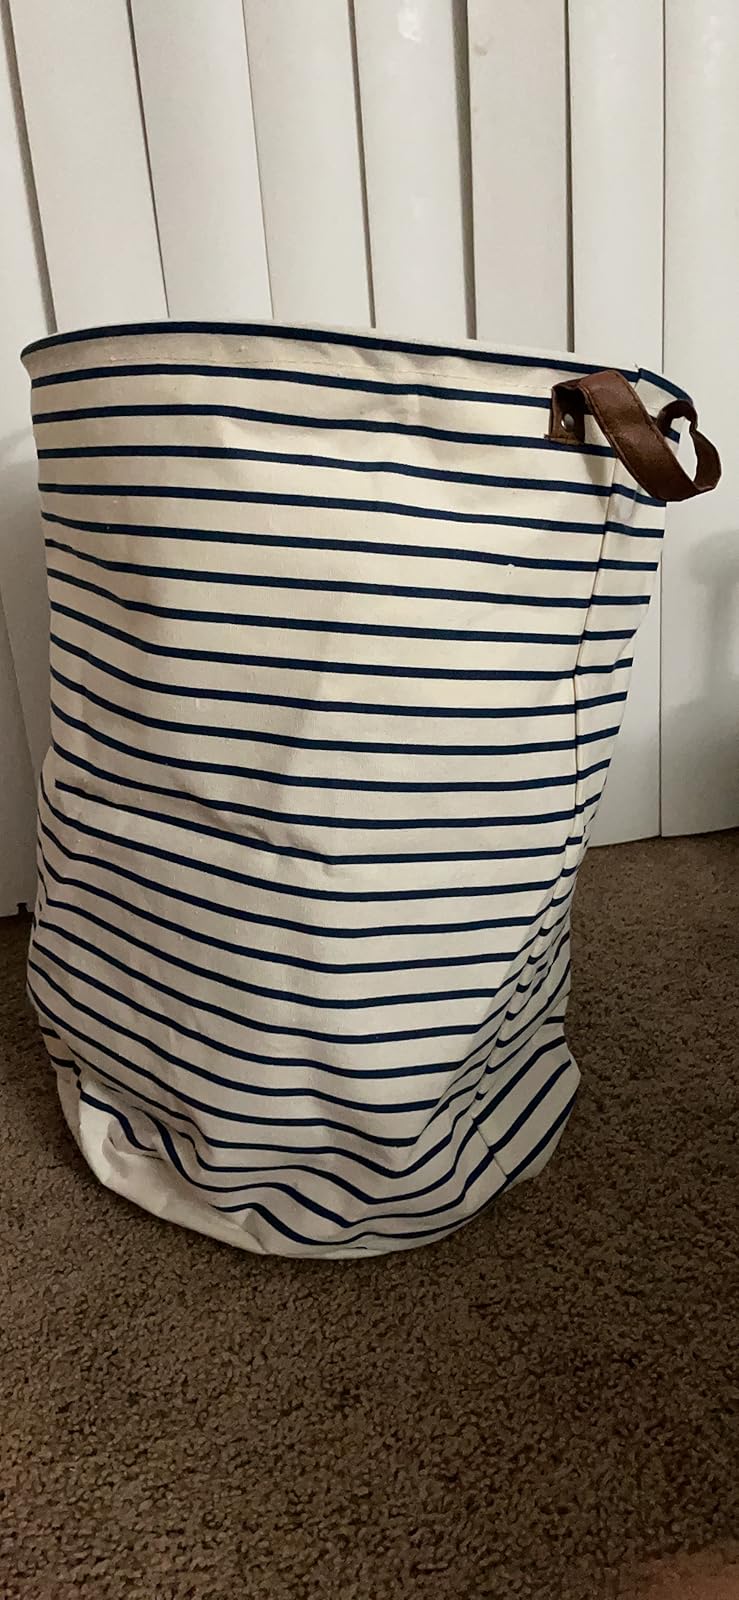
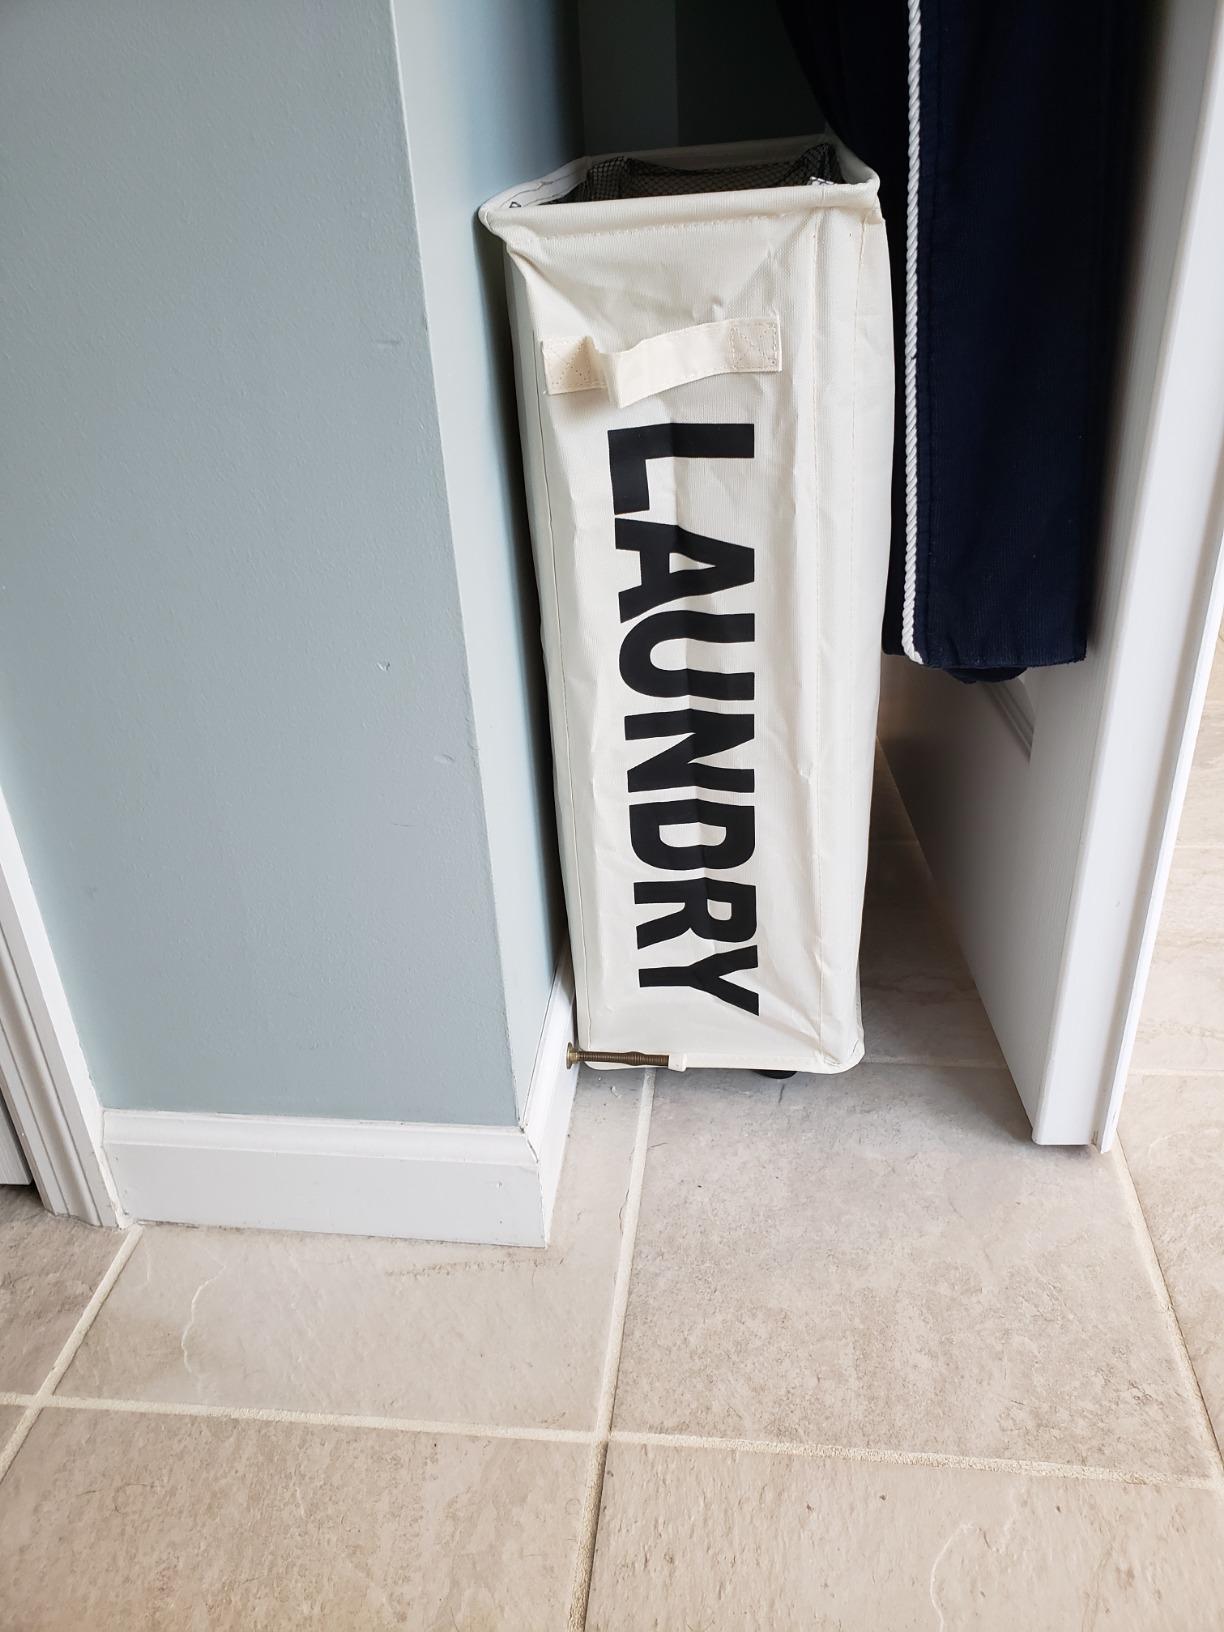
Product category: items_hamper
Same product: no